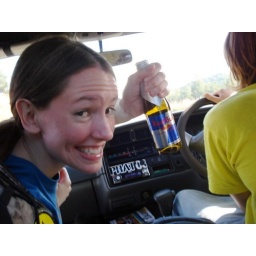
Red Bull in a glass bottle = posh